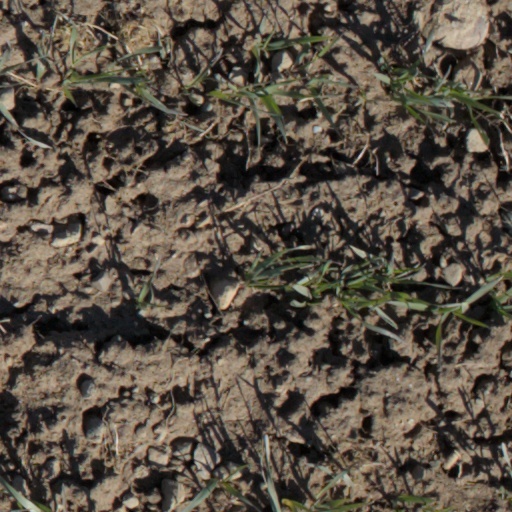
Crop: wheat